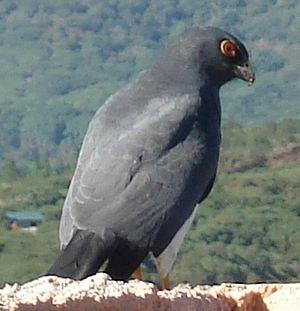
Accipiter haplochrous, Païta, Nouvelle Calédonie 23-08-2012